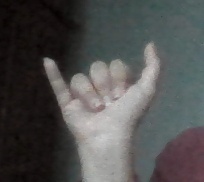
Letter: ya